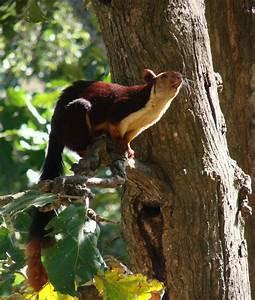
squirrel